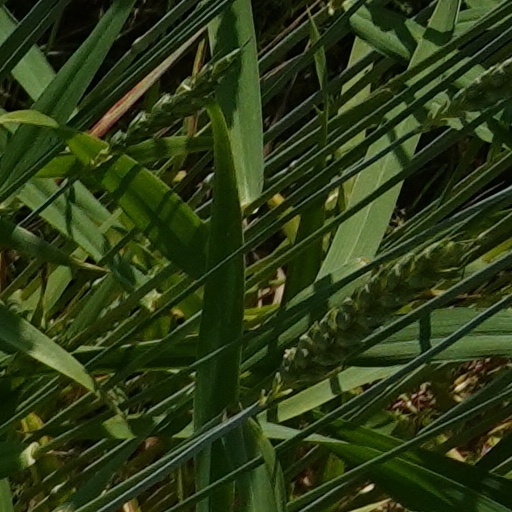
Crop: wheat